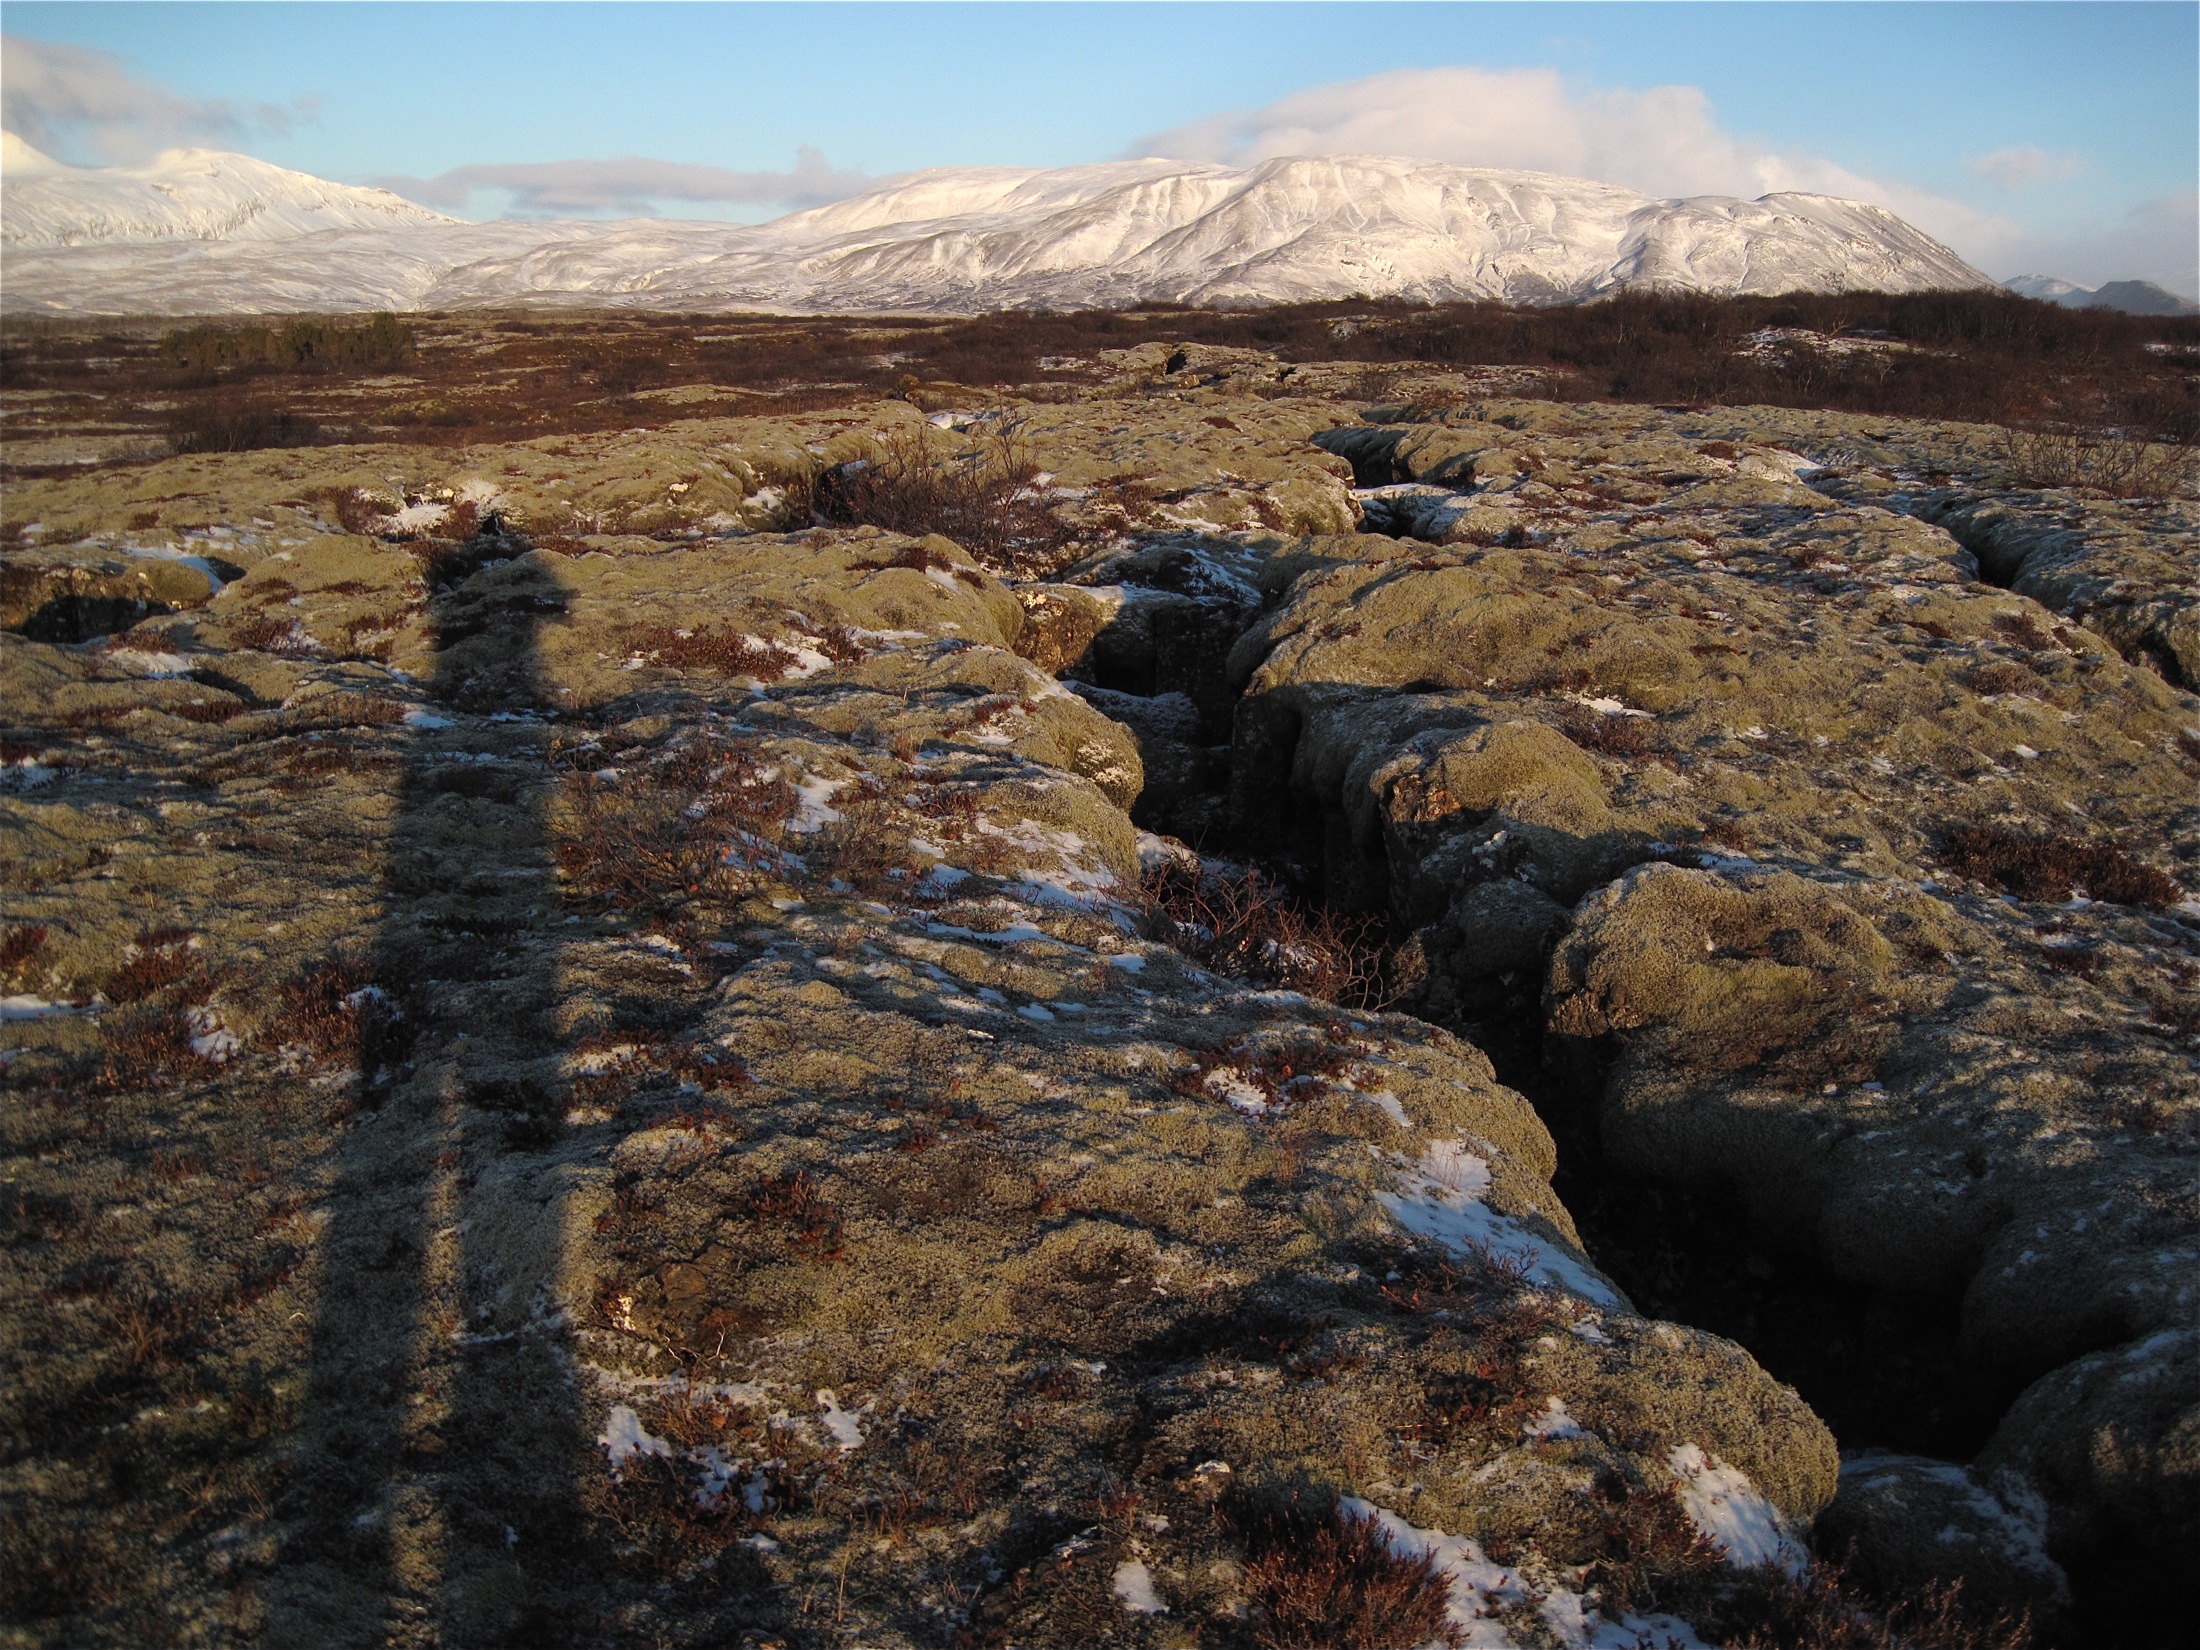
landscape, rock, wilderness, mountain, lake, adventure, formation, iceland, terrain, ridge, summit, geology, plateau, fell, loch, tundra, landform, geographical feature, mountainous landforms